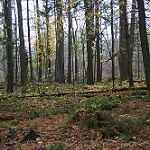
Label: forest